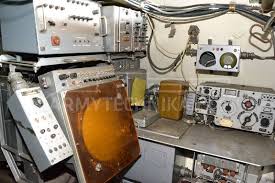
Label: BTR